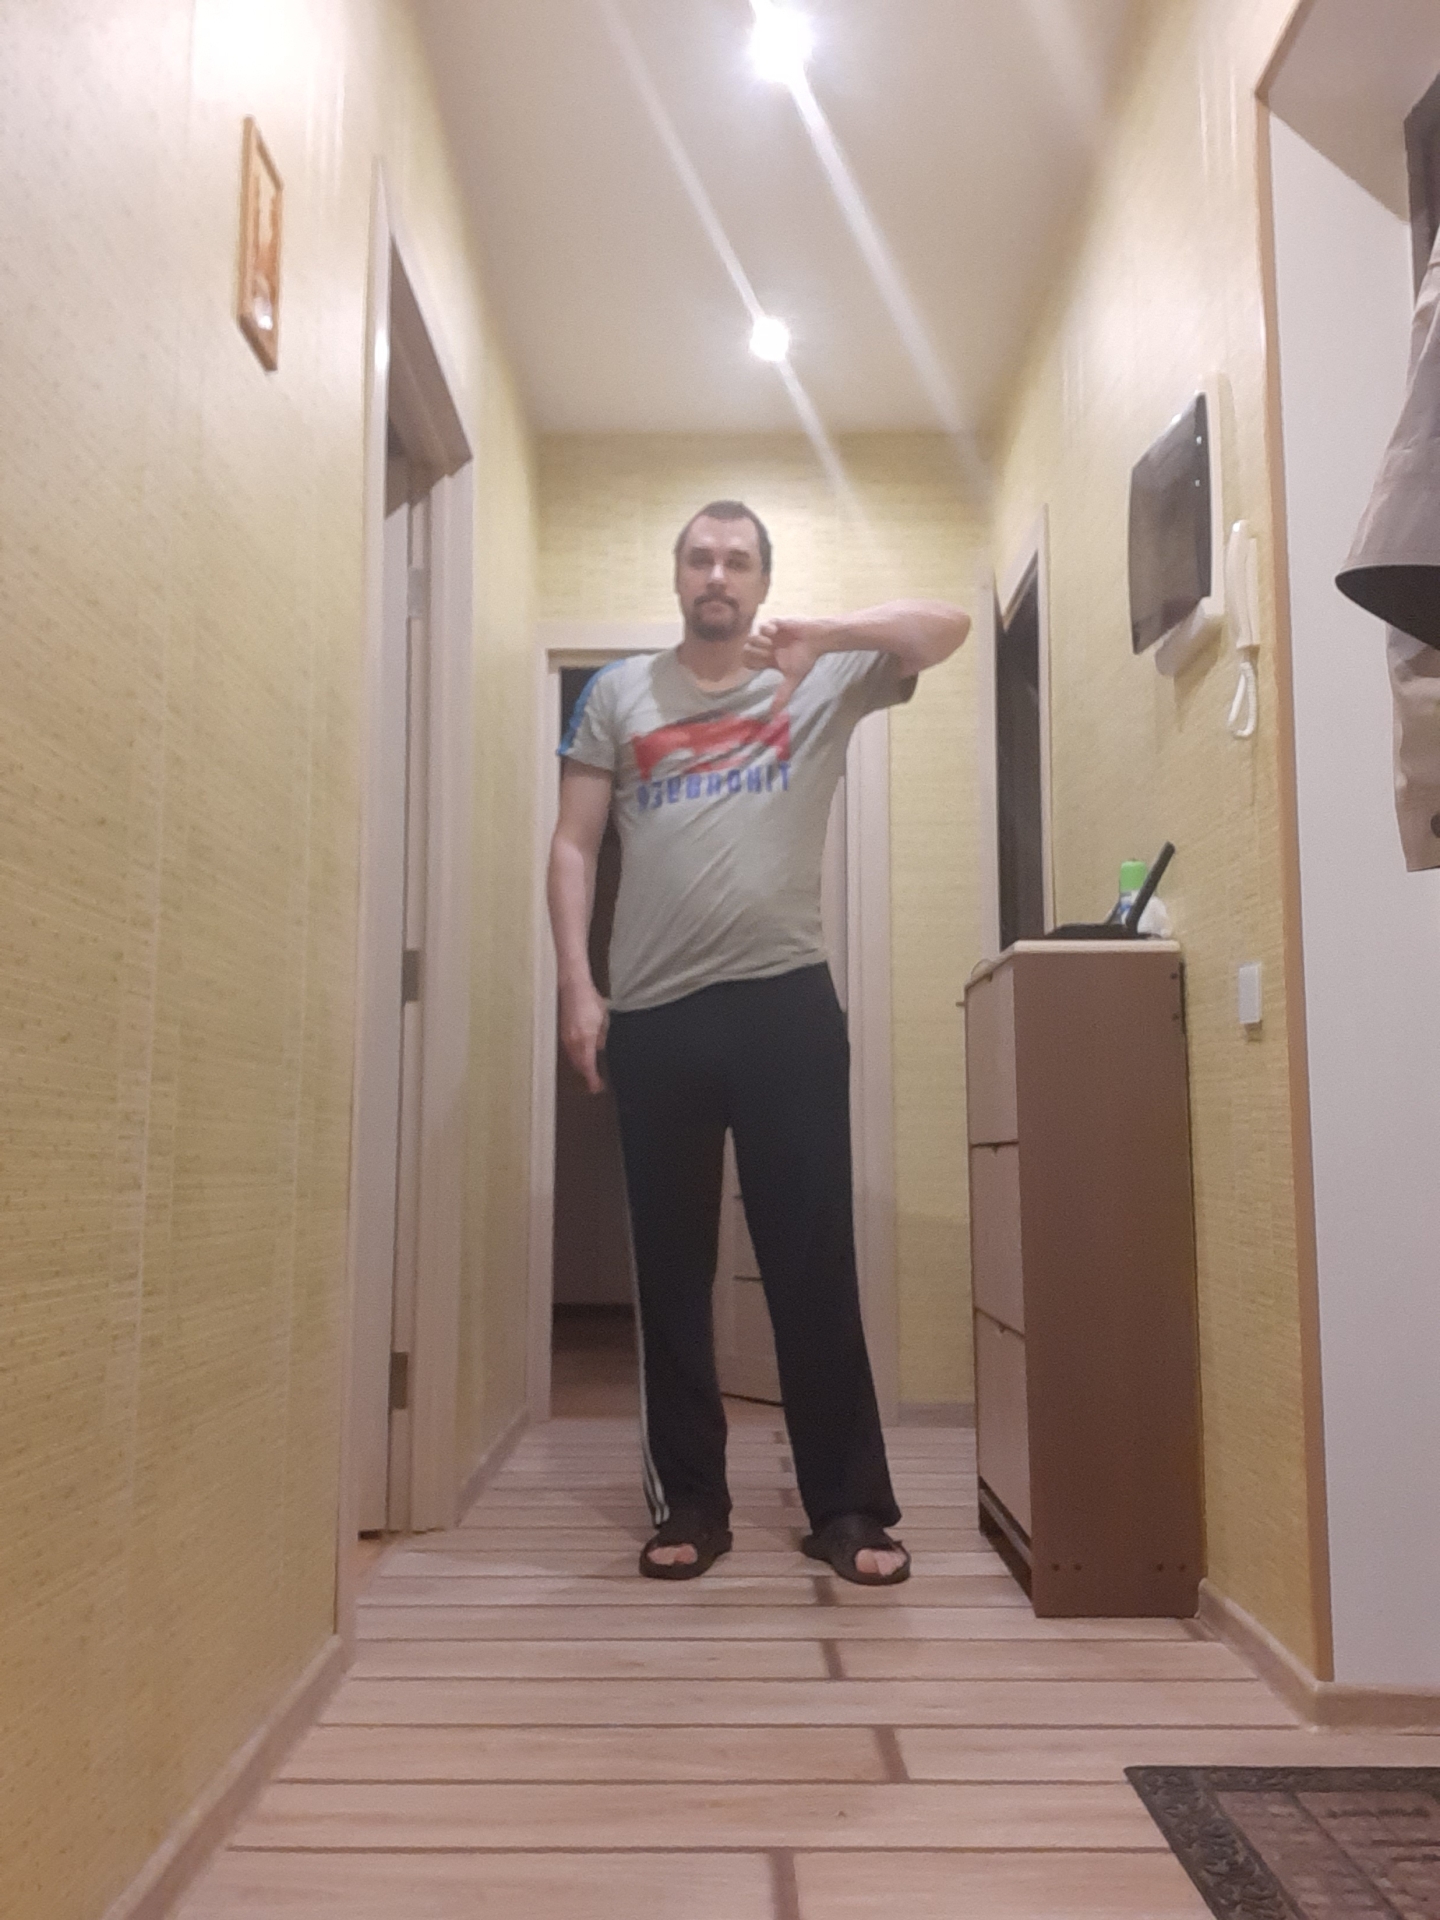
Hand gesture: dislike